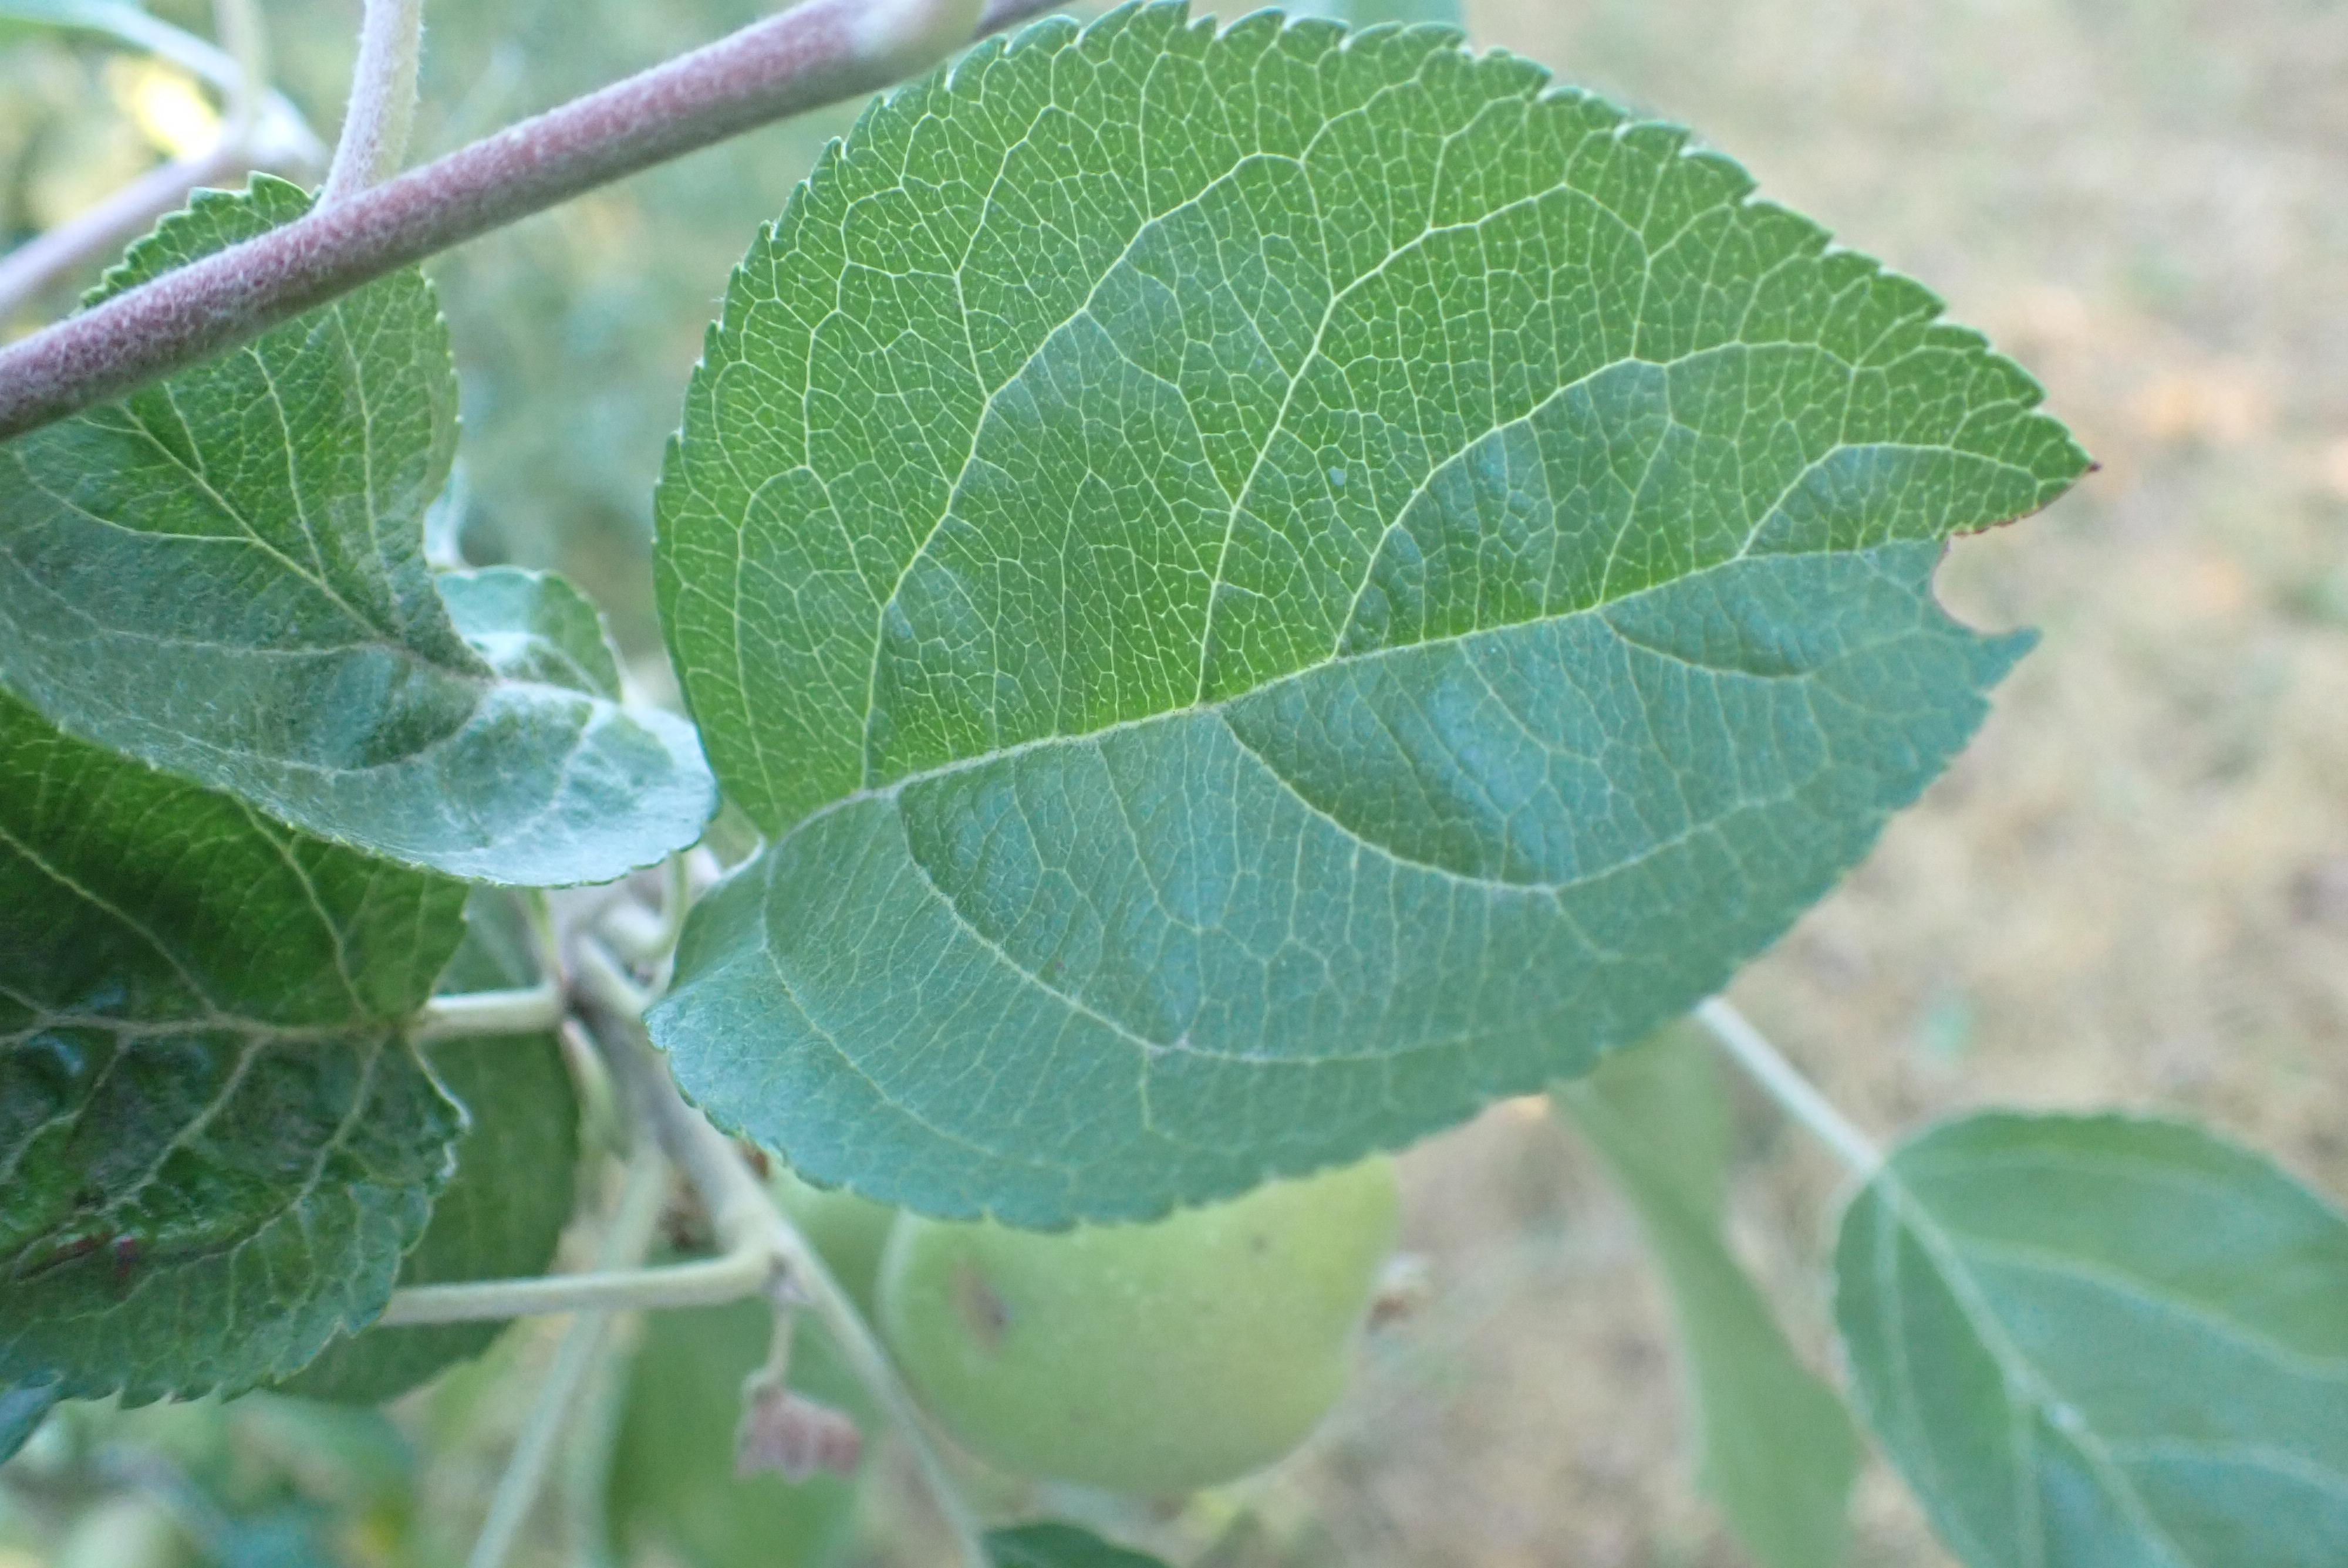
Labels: healthy